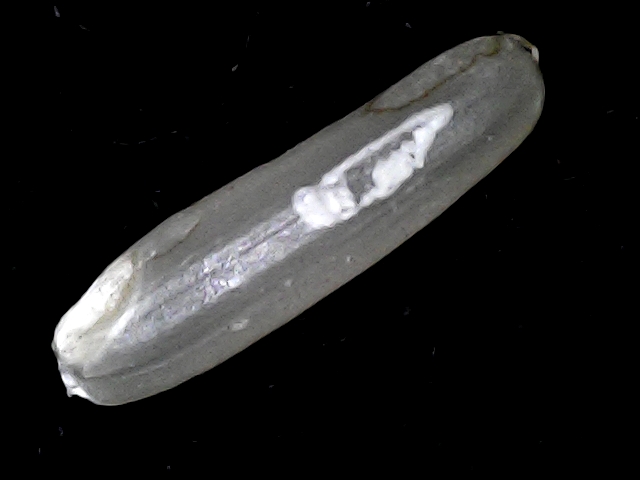
Rice variety: BD57